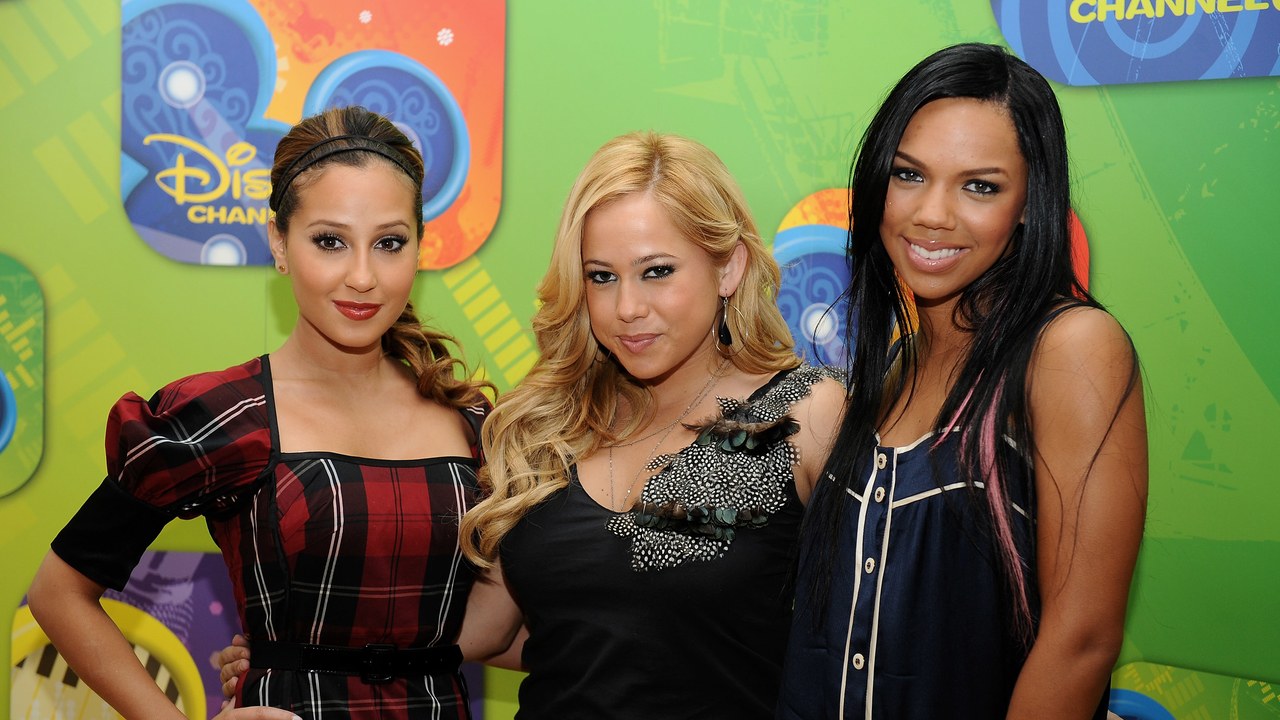
Gender: women